Which point is corresponding to the reference point?
Reference image:
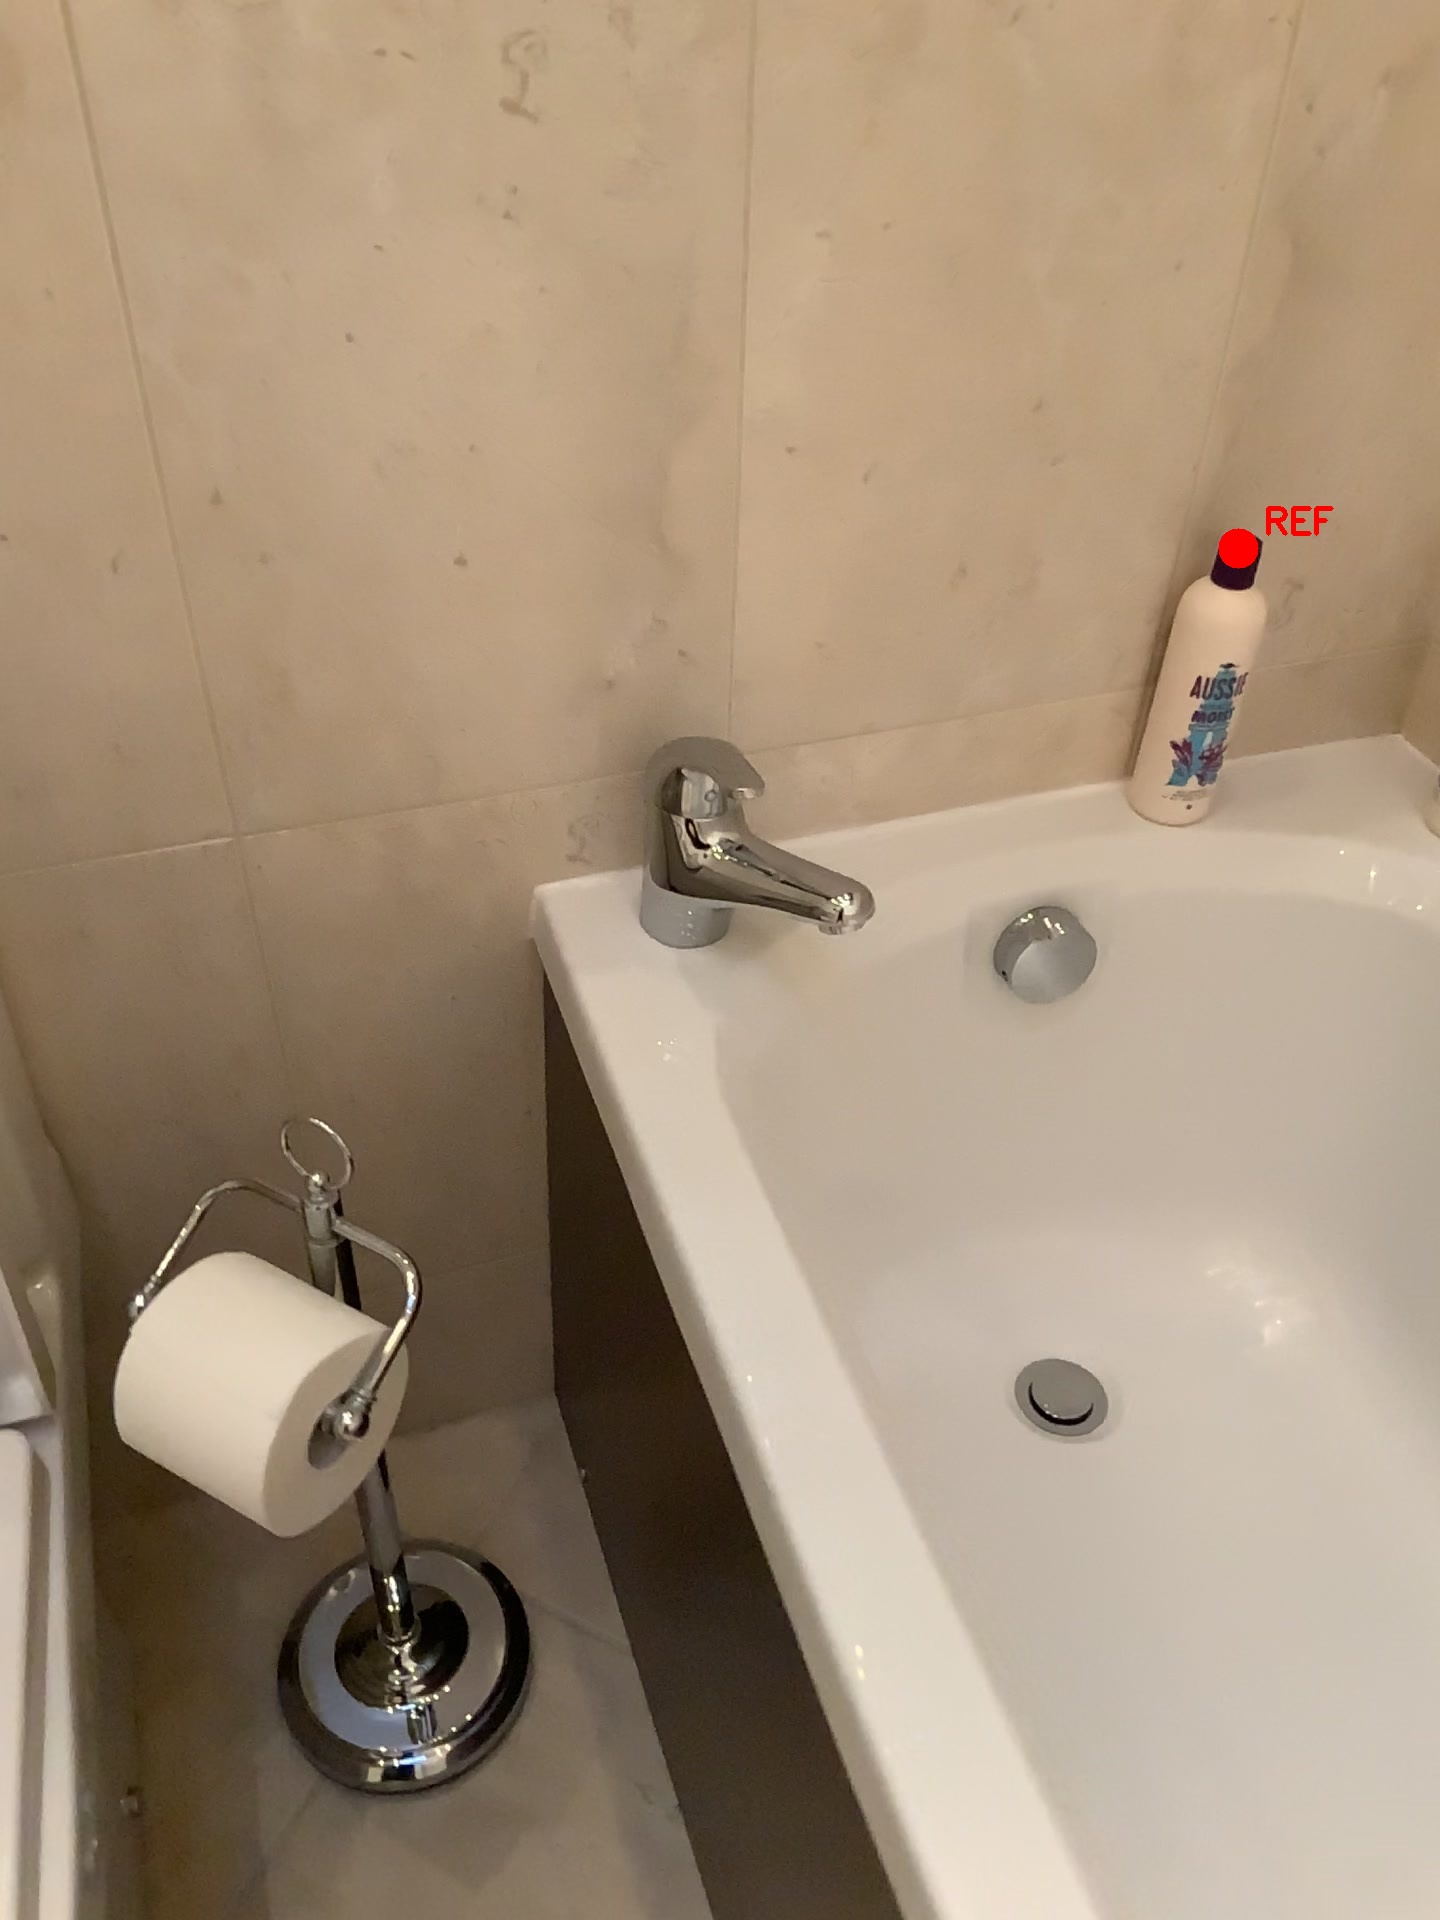
Option image:
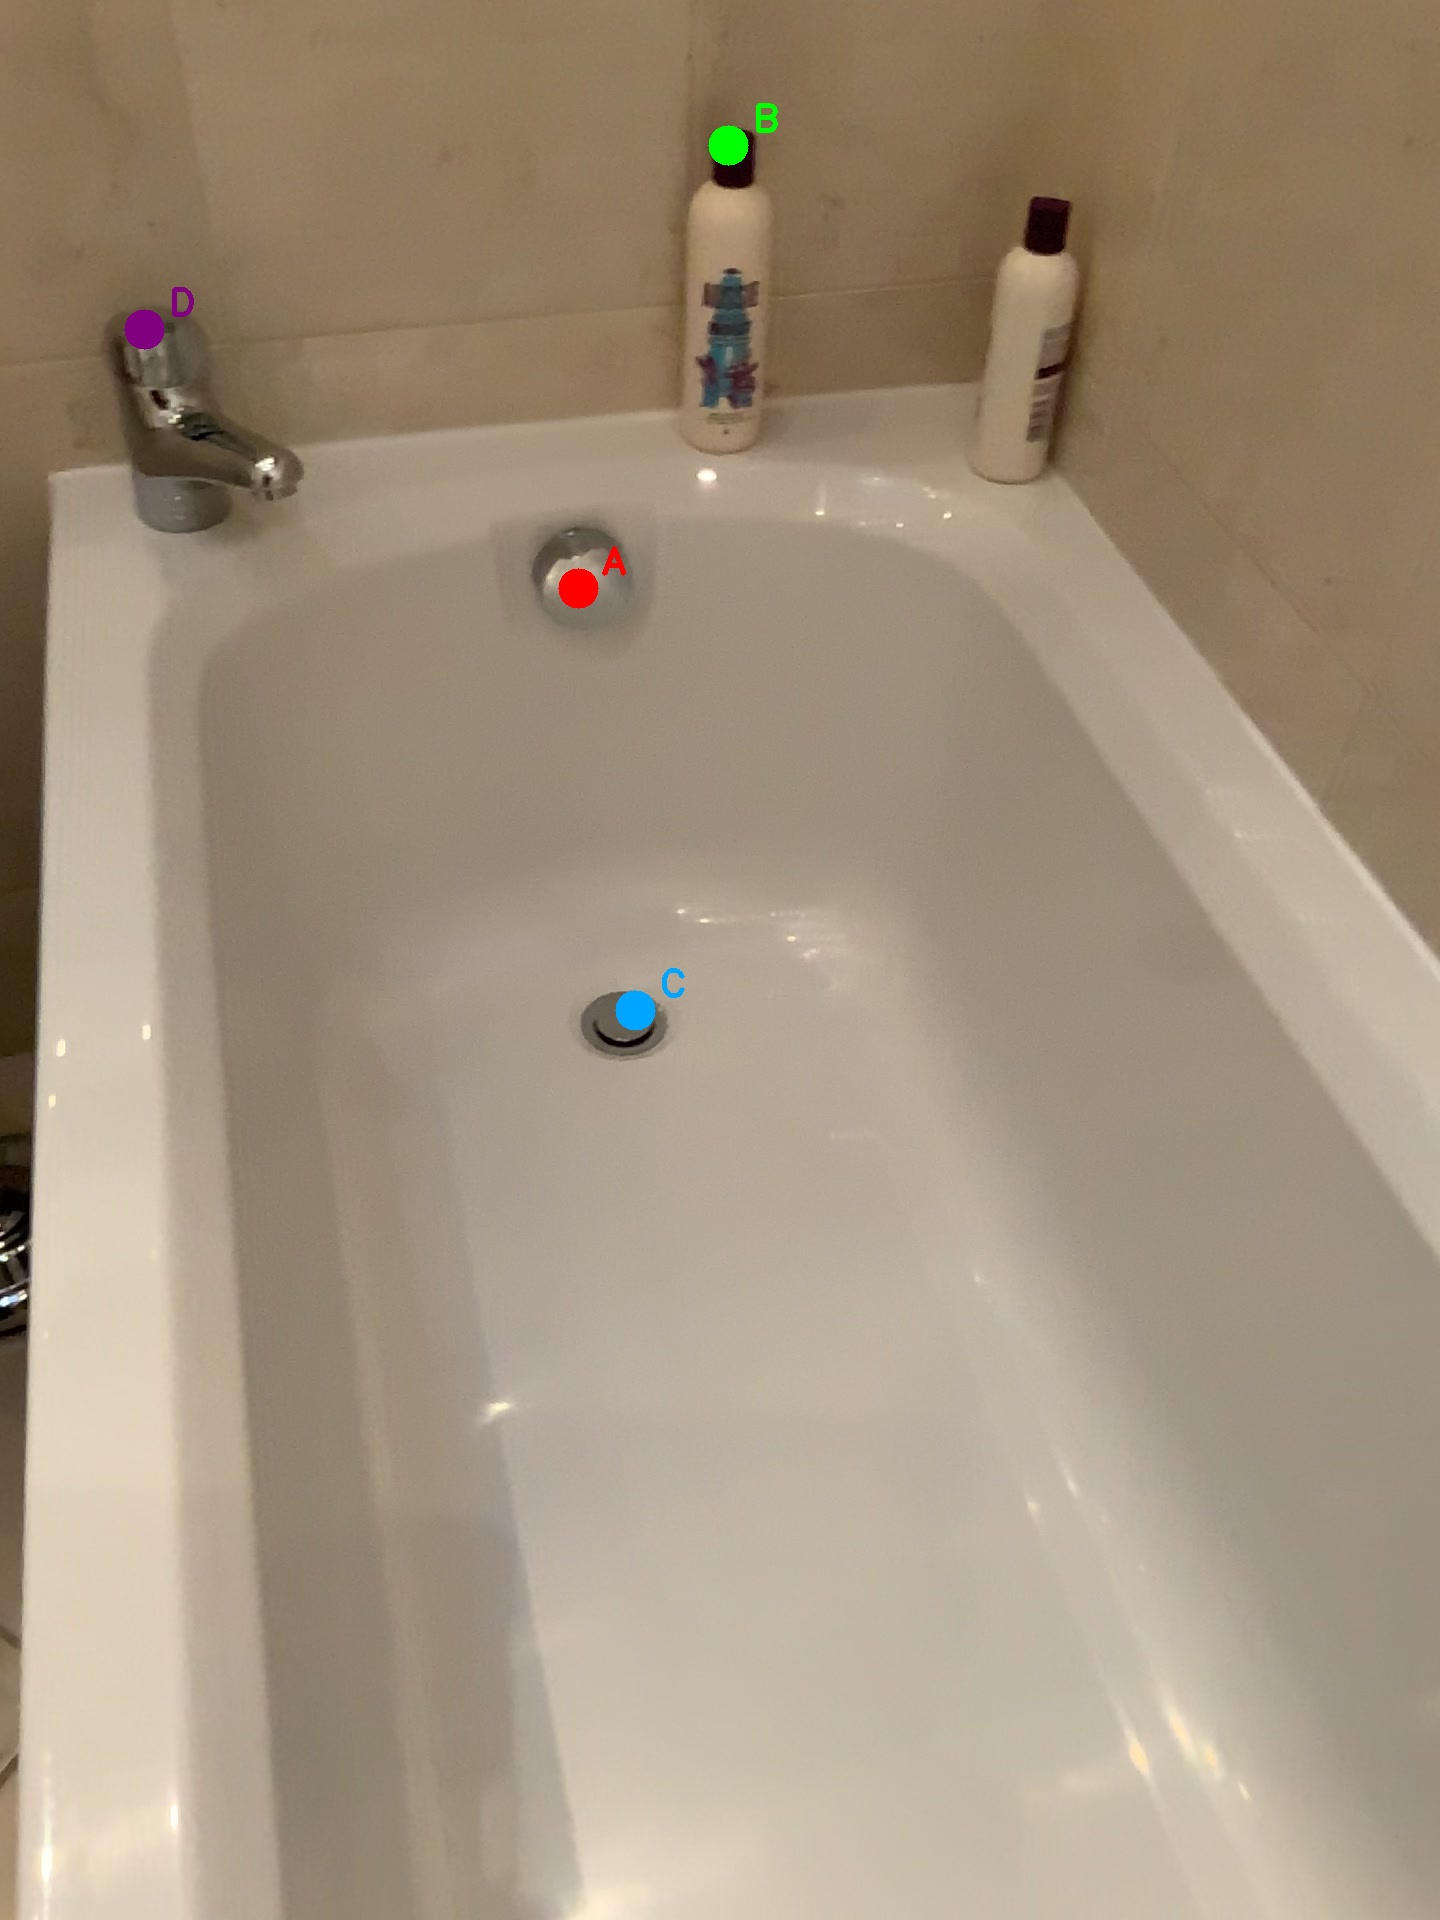
Choices:
Point A
Point B
Point C
Point D
Answer: (B)